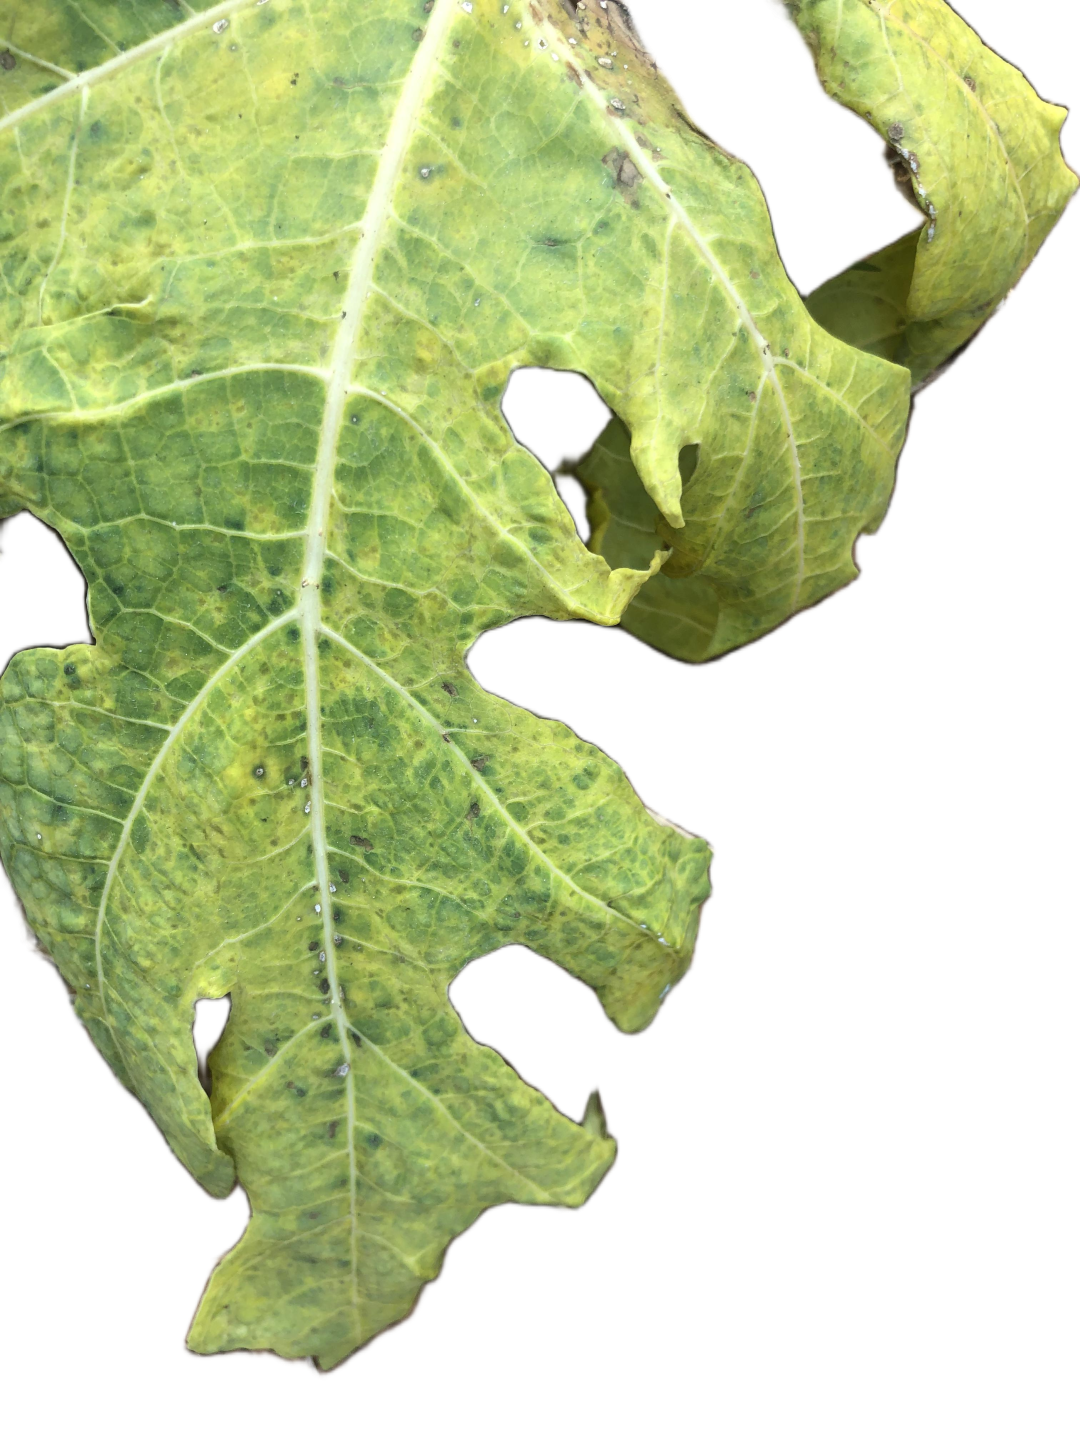
Crop: Papaya
Label: Curled_Yellow_Spot